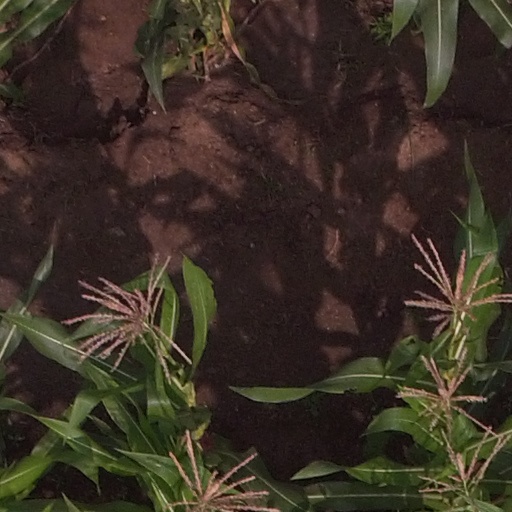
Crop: maize; corn